Economy of Iran

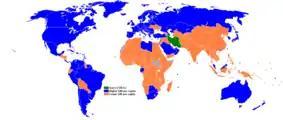
GNI per capita:

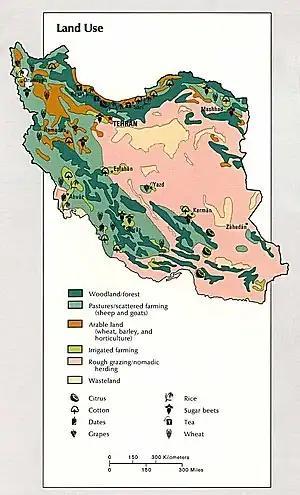
Wheat, the most important crop, is grown mainly in the west and northwest whilst rice is the major crop in the Caspian region.

Iran is classed as a middle income country and has made significant progress in provision of health and education services in the period covered by the Millennium Development Goals (MDGs). In 2010, Iran's average monthly income was about $500. The GNI per capita in 2012 was $13,000, by PPP. A minimum national wage applies to each sector of activity as defined by the Supreme Labor Council. In 2009 this was about $263 per month ($3,156 per year).